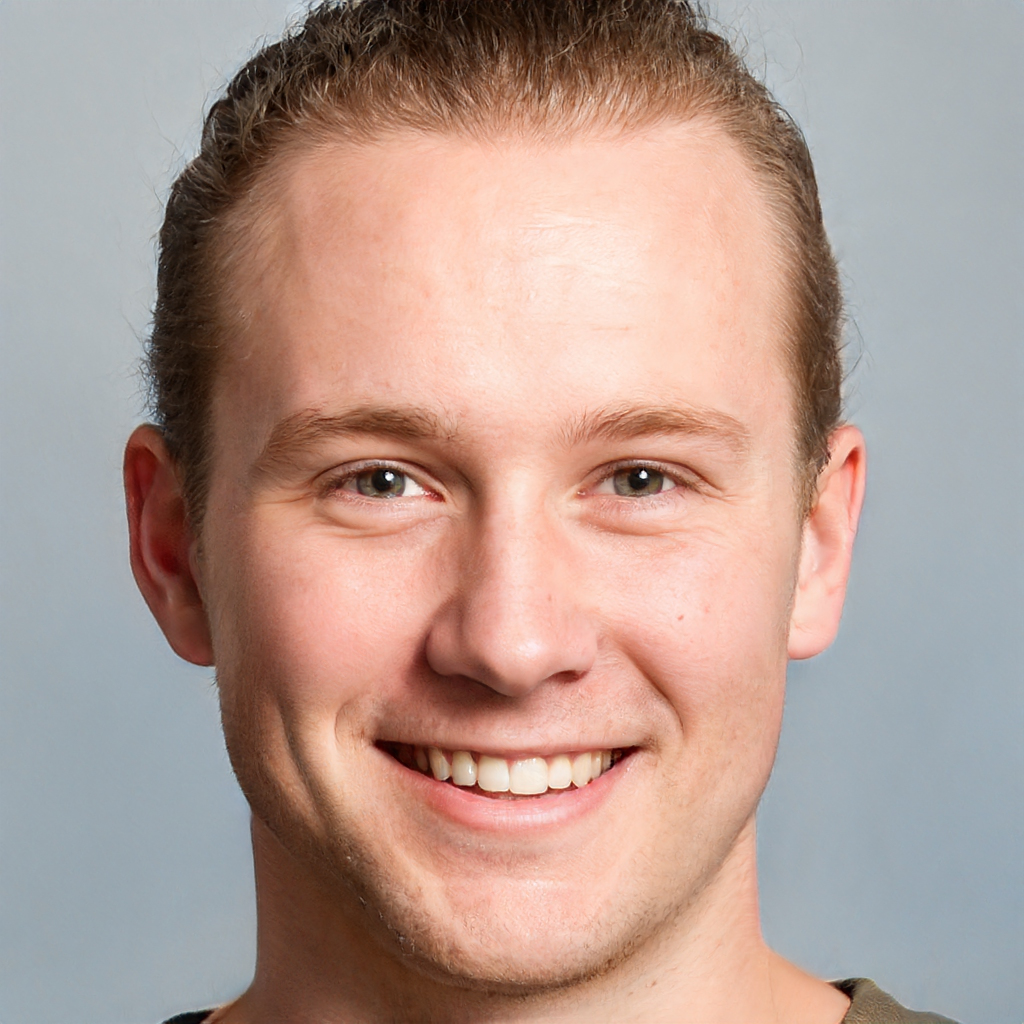
Gender: Male